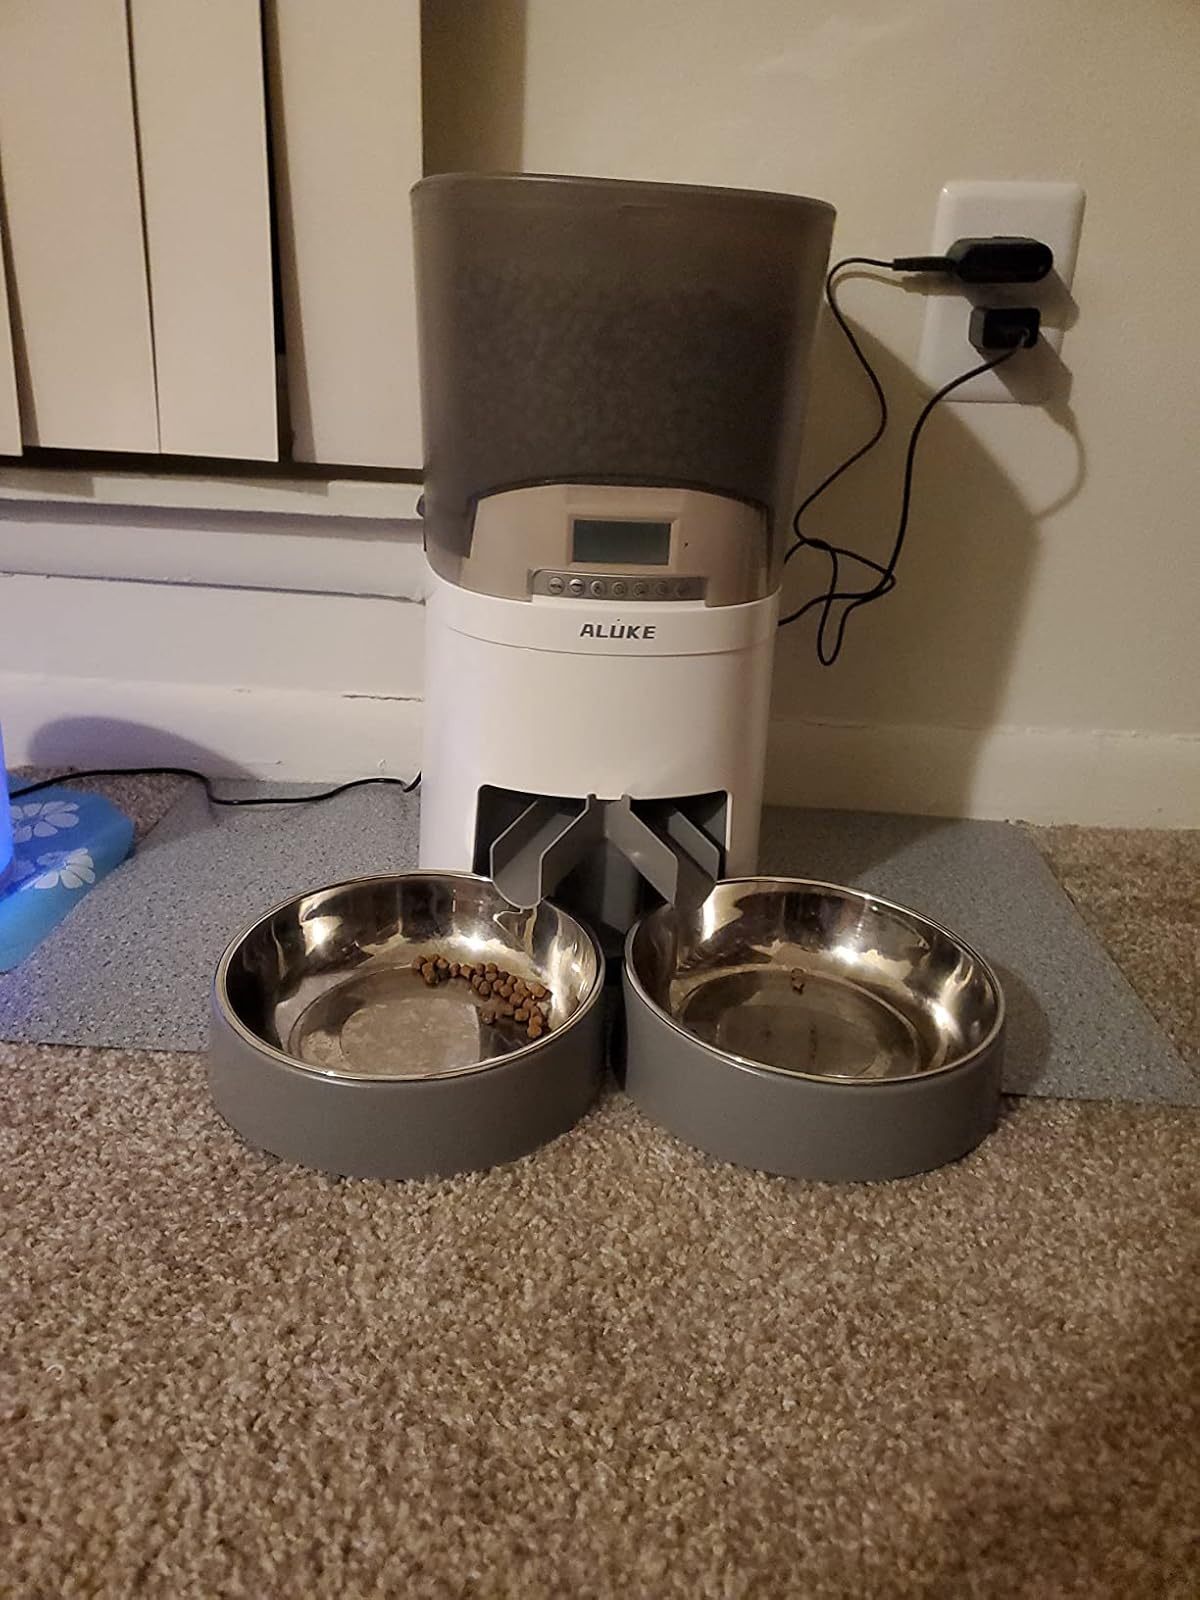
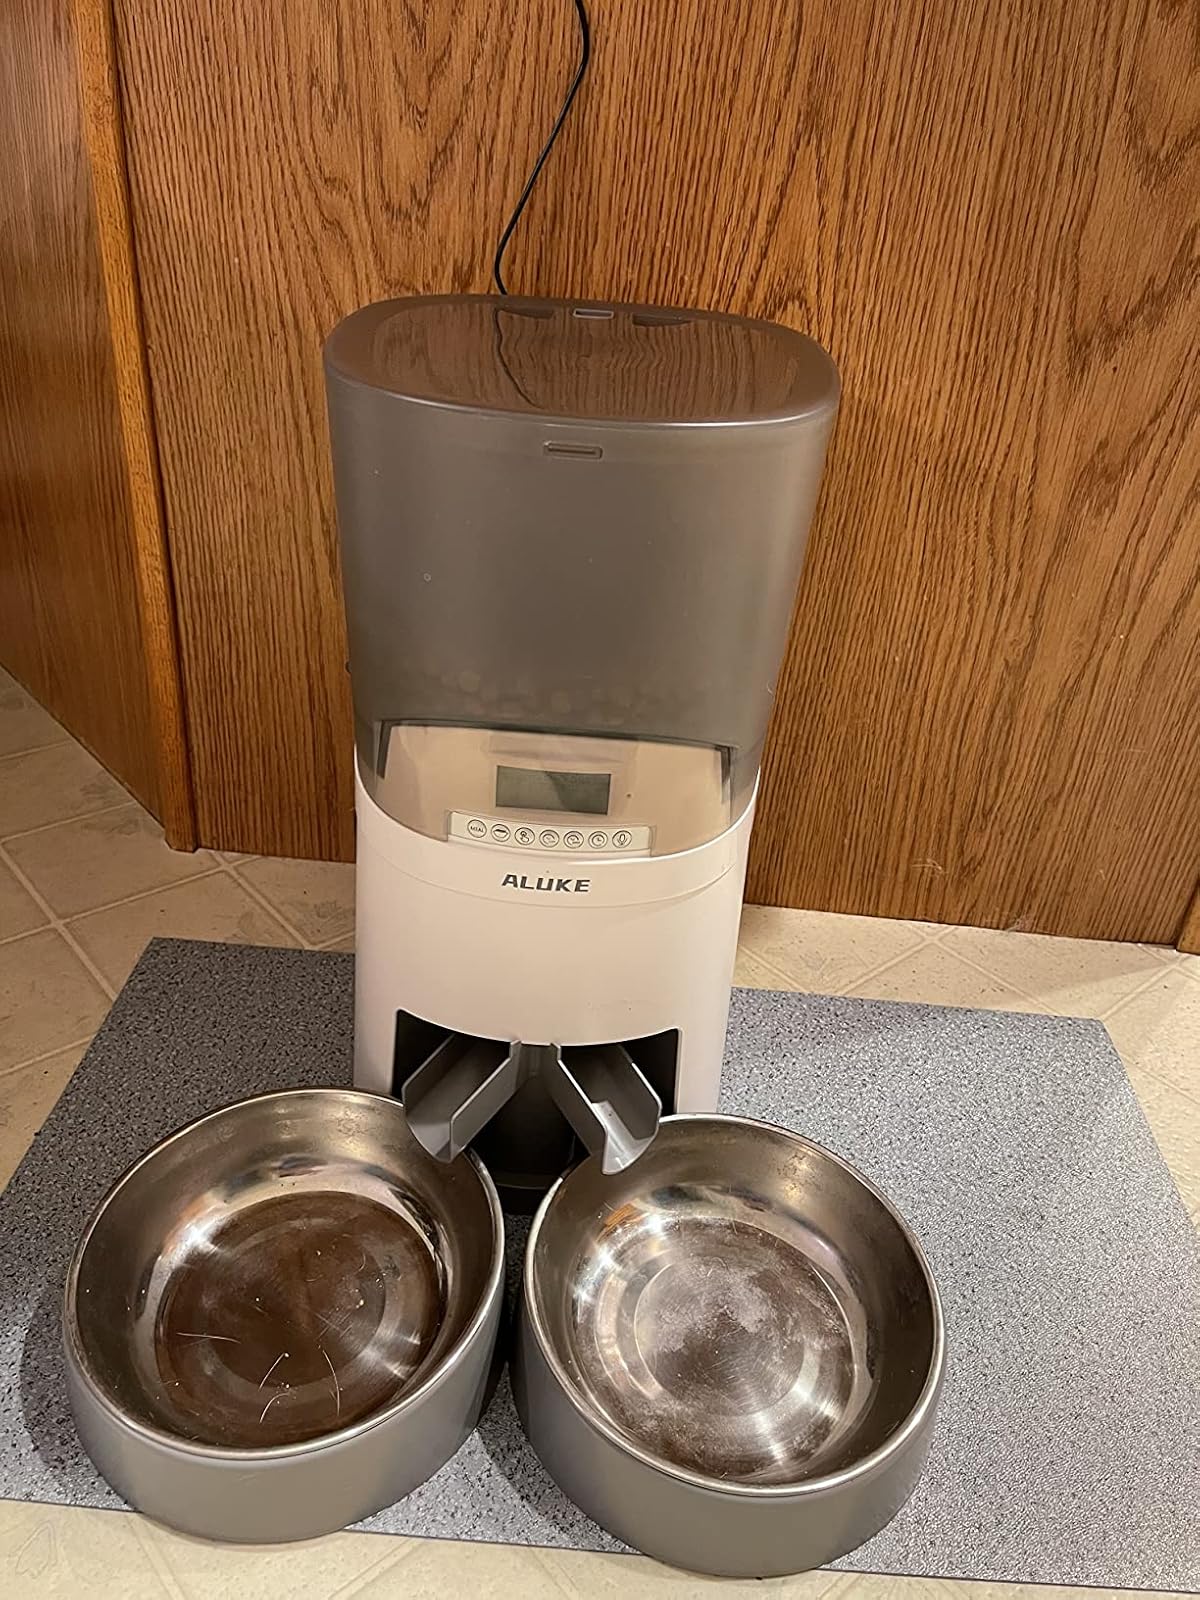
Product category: items_feeder
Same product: yes